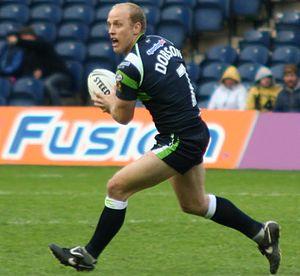
L'Albert Goldthorpe Medal est une récompense attribuée au meilleur joueur de rugby à XIII de l'année évoluant en Super League sans distinction de nationalité. Il rend hommage à Albert Goldthorpe.